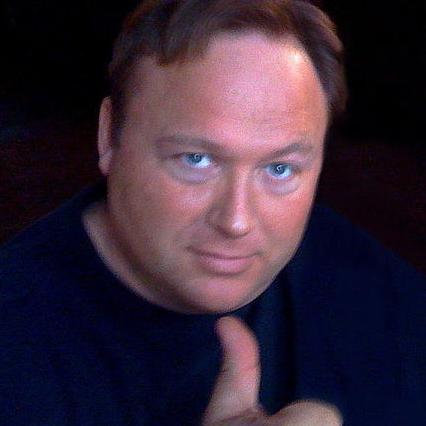
Age: 34